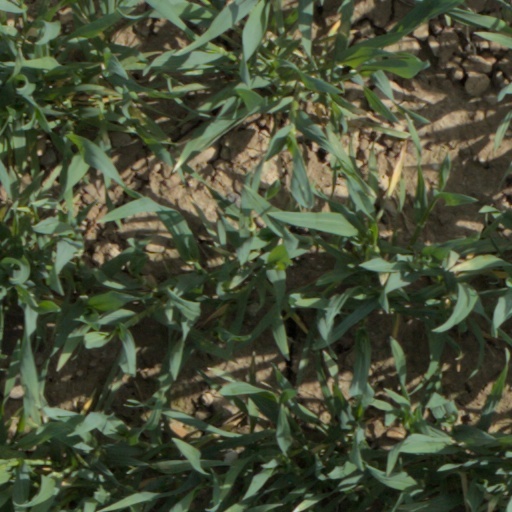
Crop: wheat